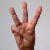
The image shows a hand gesture representing the letter 'W' in Indian Sign Language.